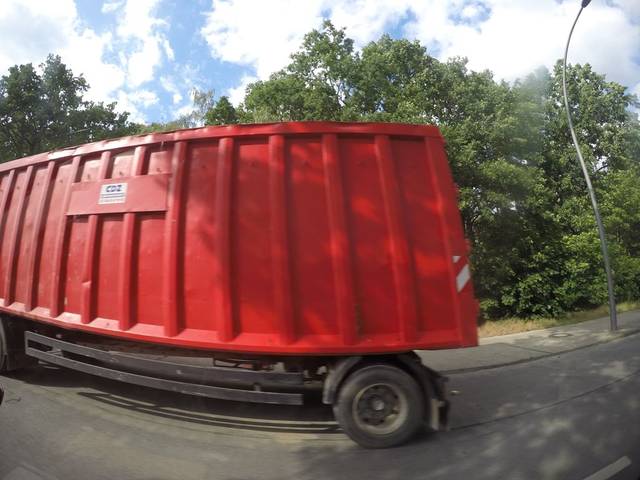
Region: Germany
Coordinates: 52.457, 13.55